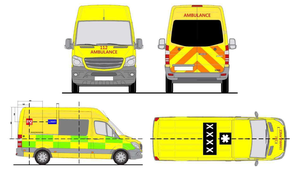
Annexe 6 à l'arrêté royal déterminant les caractéristiques extérieures des véhicules qui interviennent dans le cadre de l'aide médicale urgente
En Belgique, l'aide médicale urgente est l'un des trois services d'urgence du pays avec la police et les services de sécurité civile. Elle désigne les moyens médicaux de premiers secours du Royaume. Ils sont sous l'autorité du service public fédéral Santé publique.